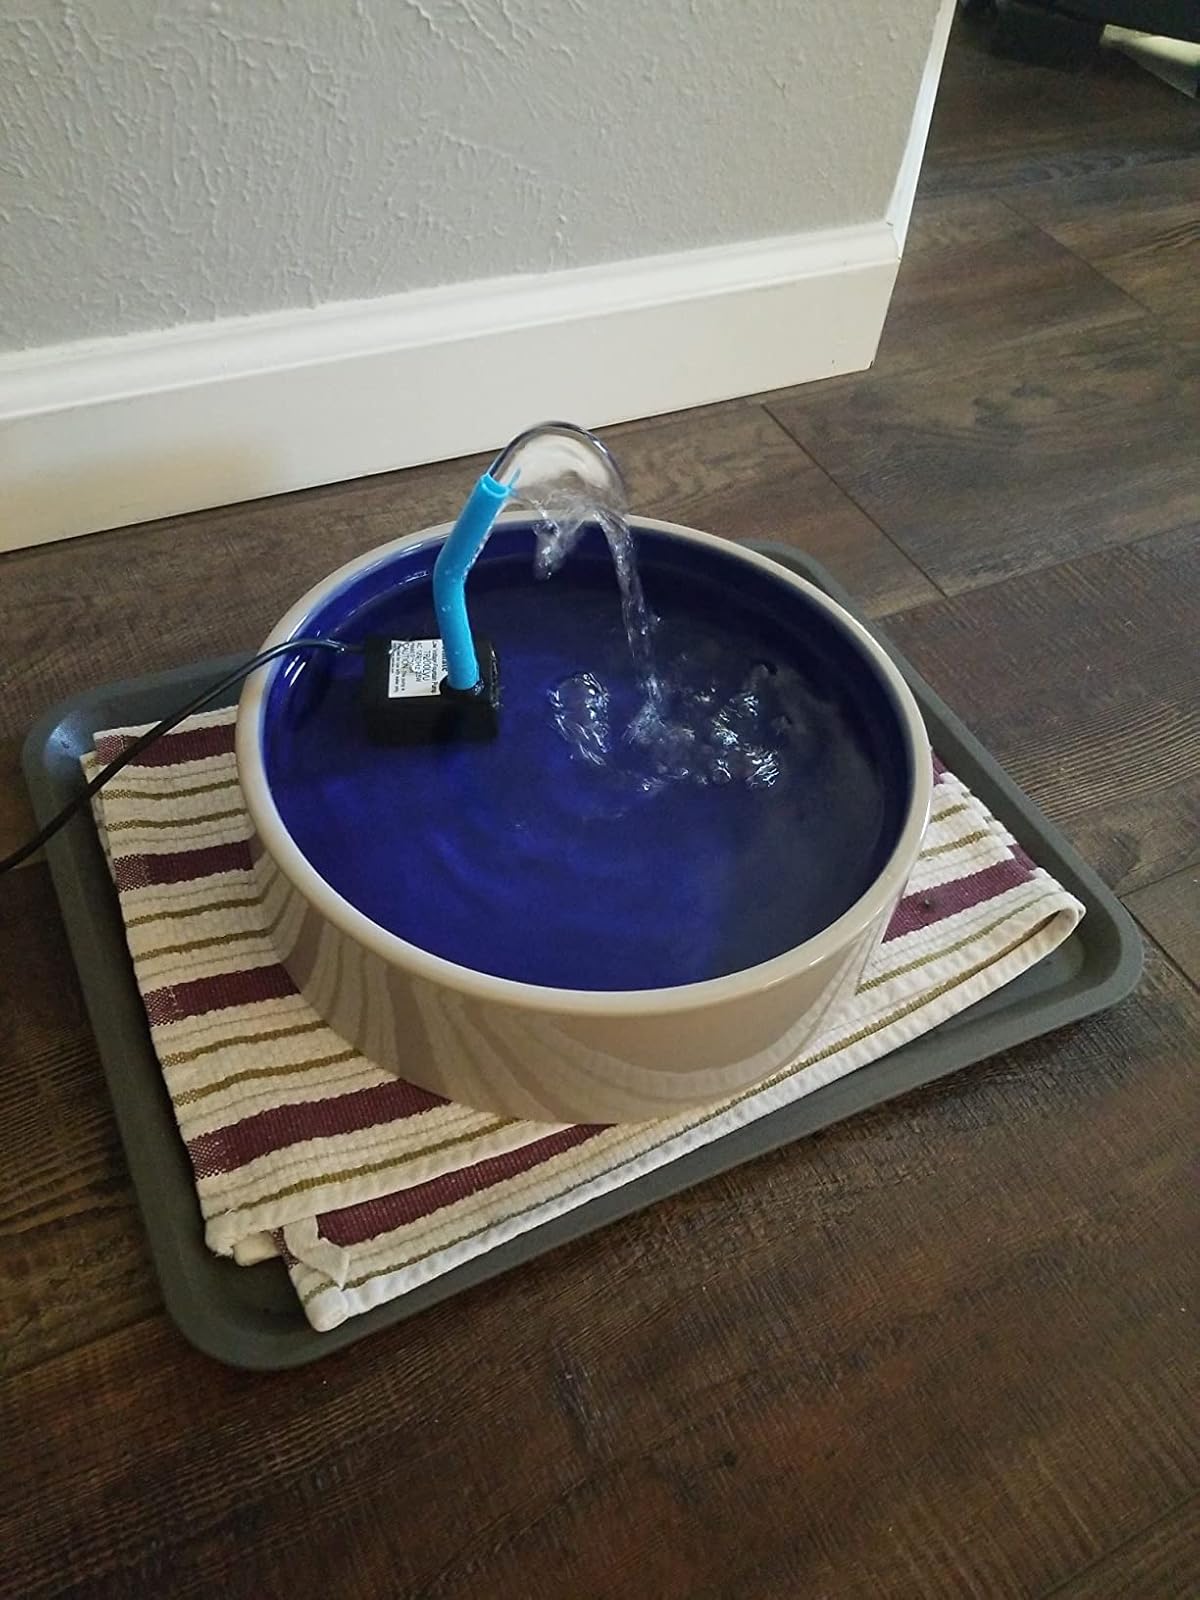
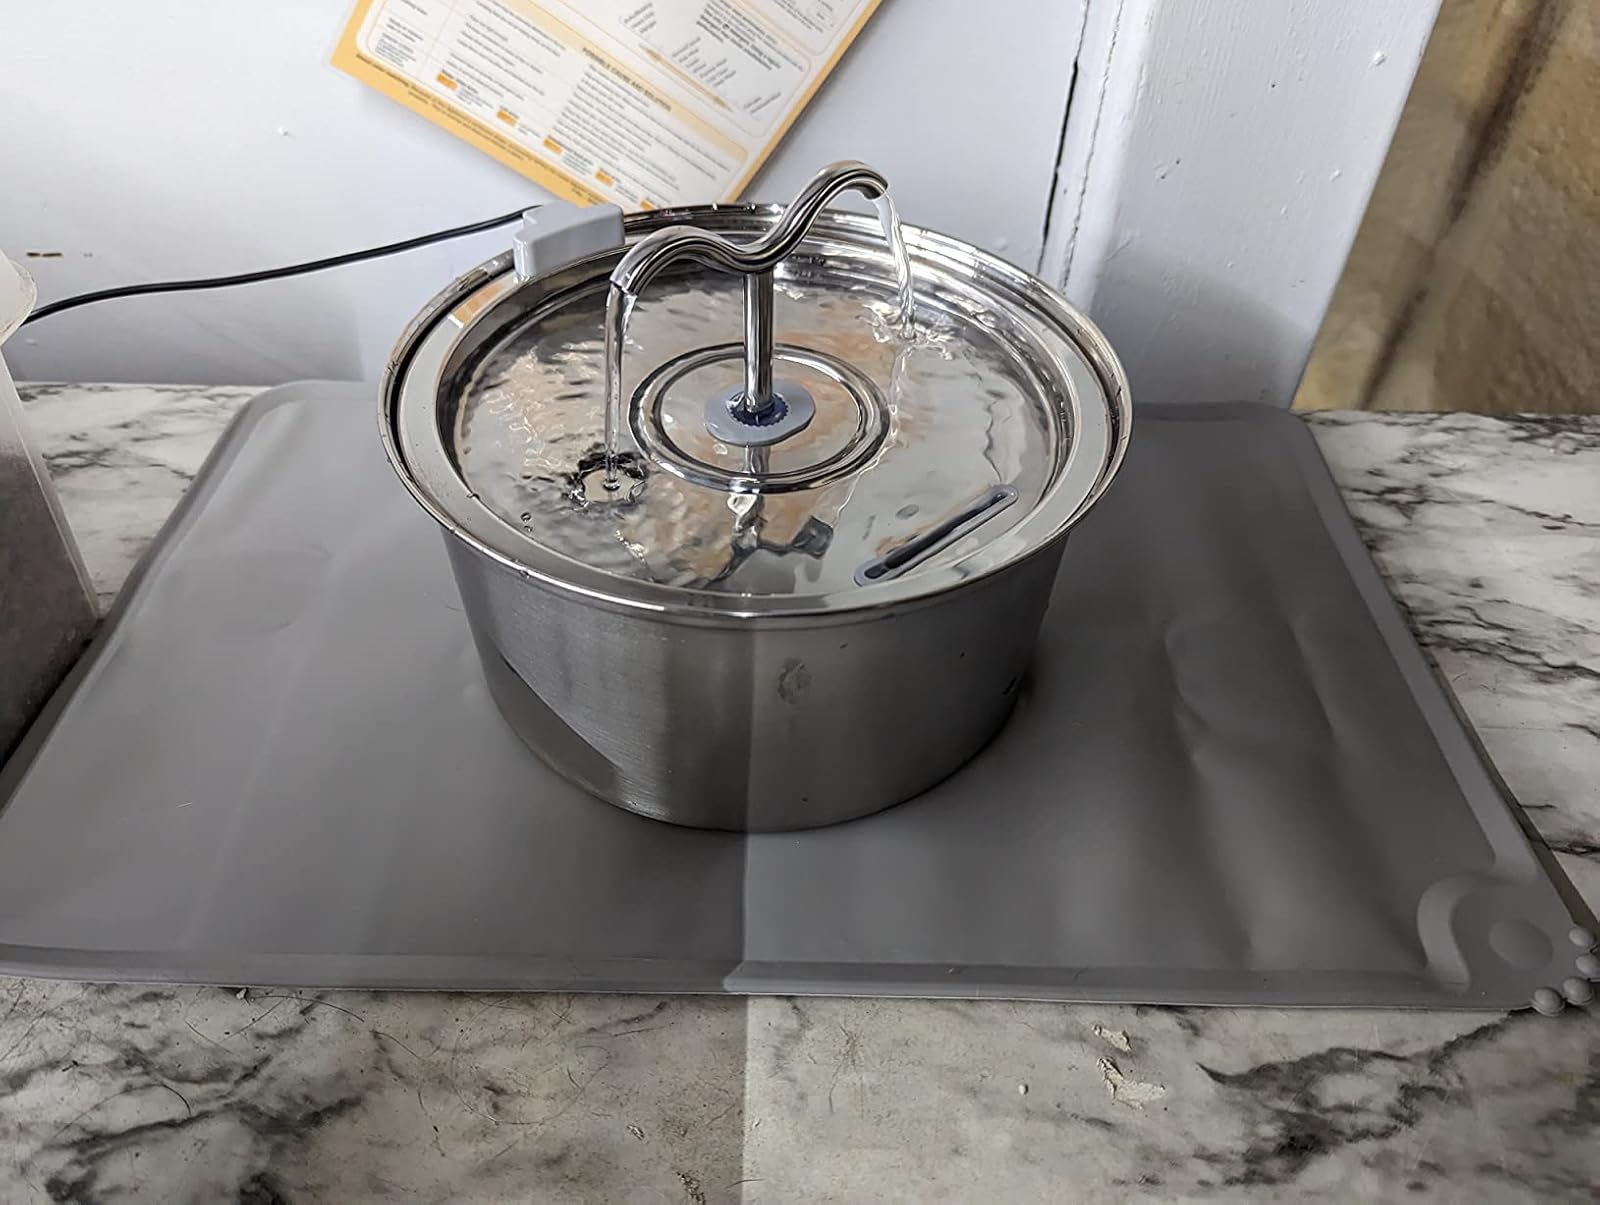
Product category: items_bowl
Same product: no